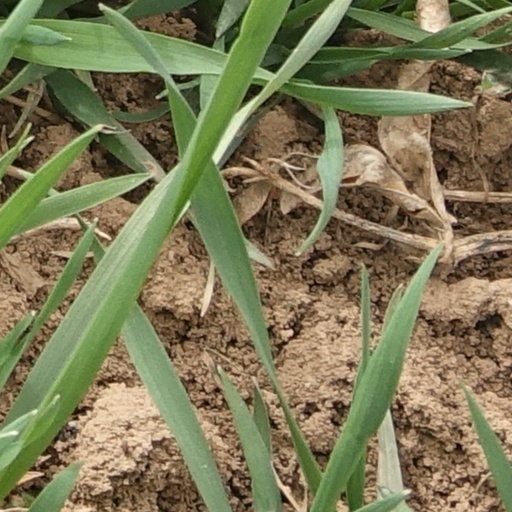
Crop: wheat